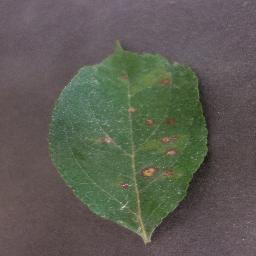
Label: Apple___Cedar_apple_rust